The Cross and the Switchblade (film)

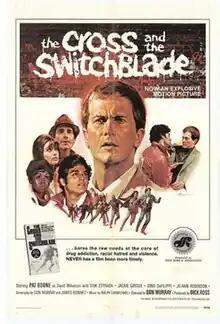
Theatrical release poster

The Cross and the Switchblade is a 1970 American crime film directed by Don Murray. It stars Pat Boone as David Wilkerson, a Christian evangelist, and Erik Estrada as Nicky Cruz, a teen gang member whose life was transformed by Wilkerson's ministry. The film was based on a non-fiction book of the same name, "The Cross and the Switchblade".